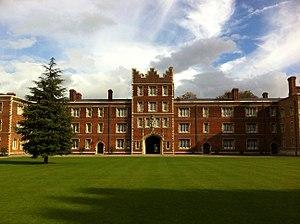
Jesus College est un des 31 collèges de l'université de Cambridge au Royaume-Uni. Fondé en 1496, ce collège était autrefois un couvent bénédictin.